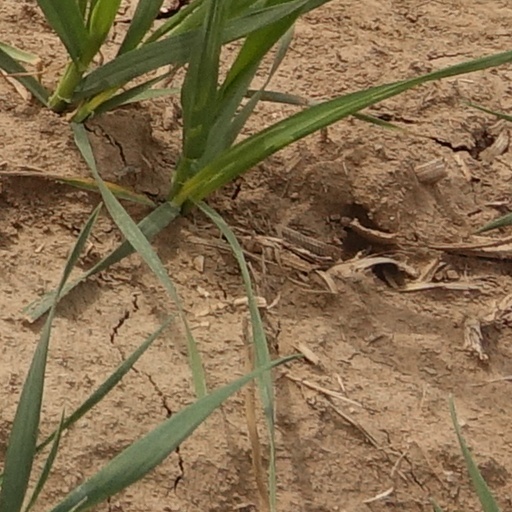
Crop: wheat